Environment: real
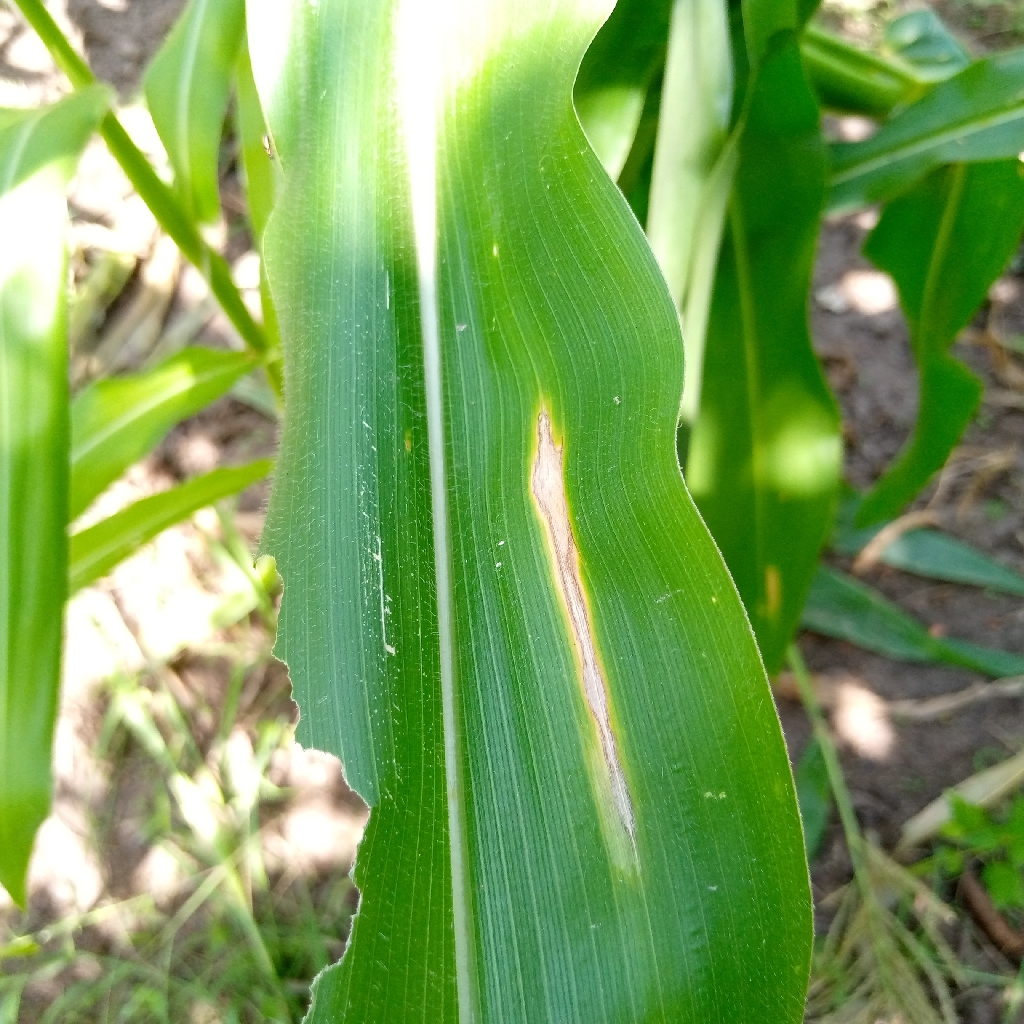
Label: northern_corn_leaf_blight